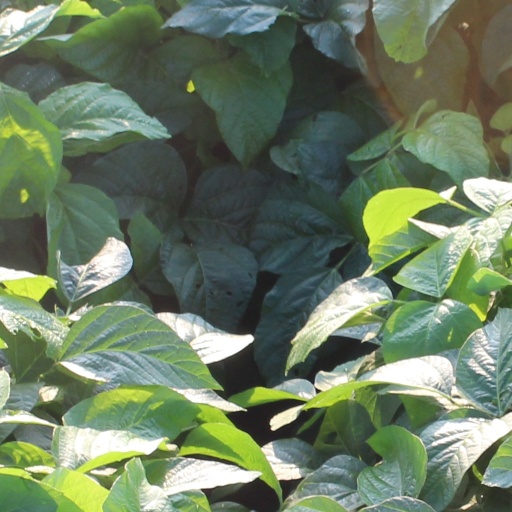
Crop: soybean